Nikita Zadorov

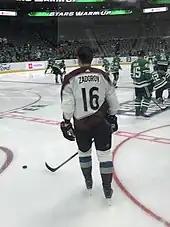
Zadorov with the Avalanche in 2019.

On the heels of his most successful season, Zadorov underwent shoulder surgery in the off-season and was expected to miss participating in the Avalanche's 2018 training camp. In spite of this, Zadorov participated in the Avalanche's training camp wearing a non-contact jersey before being cleared as a full participant in practice on 20 September. He ended his fourth year campaign playing in 70 regular season games and recording seven goals, seven assists, and accumulating 75 penalty minutes. As a result, the Avalanche re-signed Zadorov, who was expected to become a restricted free agent, to a one-year, $3.2 million contract.